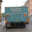
Label: truck